List of birds of Brazil

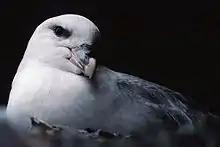
Southern fulmar

Order: ProcellariiformesFamily: Diomedeidae